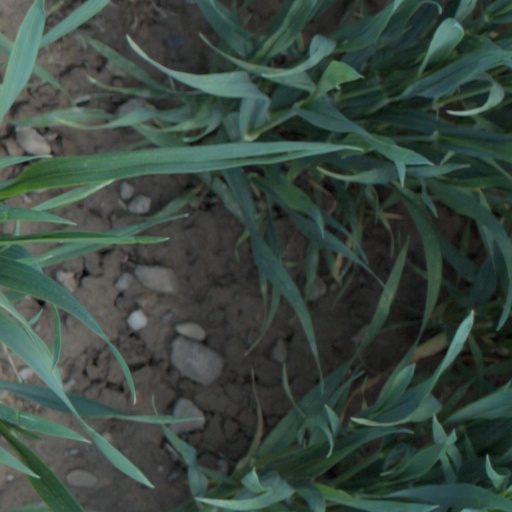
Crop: wheat